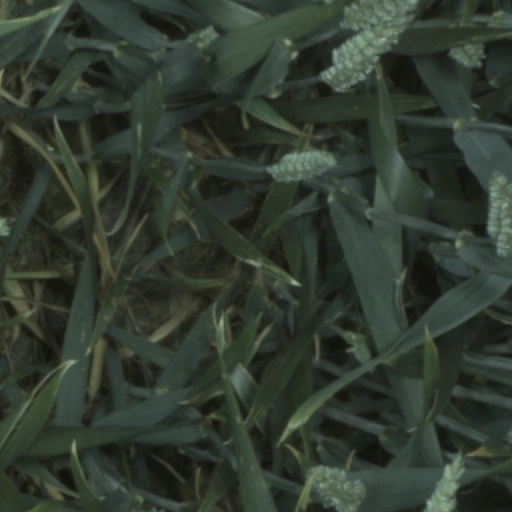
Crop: wheat